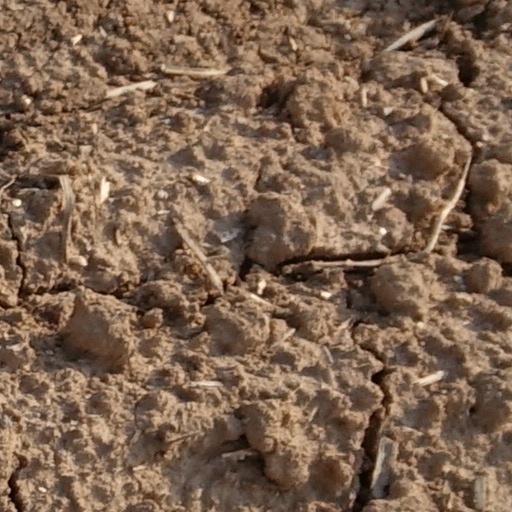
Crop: wheat